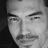
Emotion: neutral